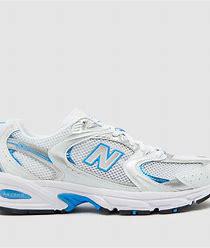
Brand: New
Model: Balance 530